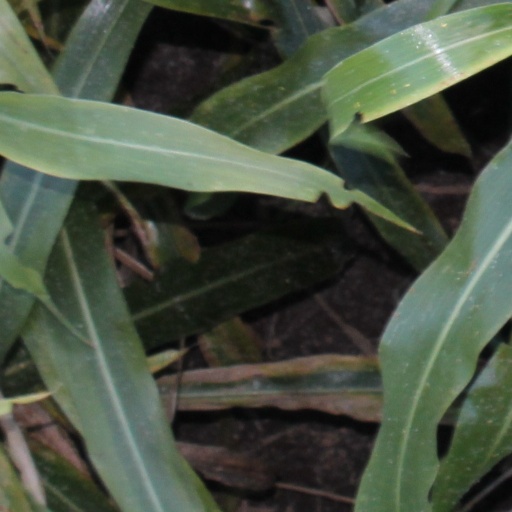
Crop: sorghum